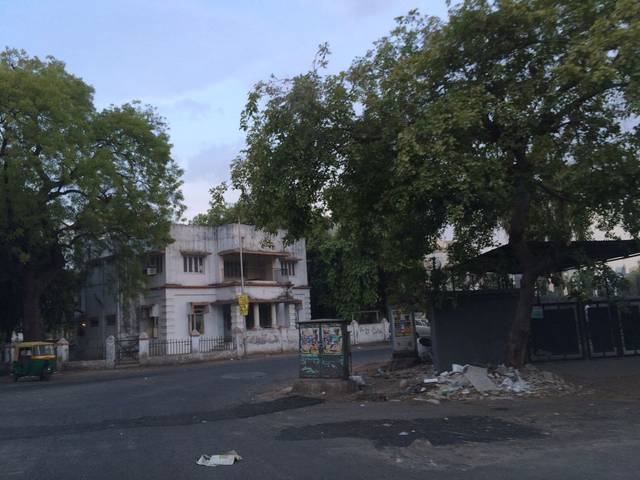
Region: India
Coordinates: 23.016, 72.563